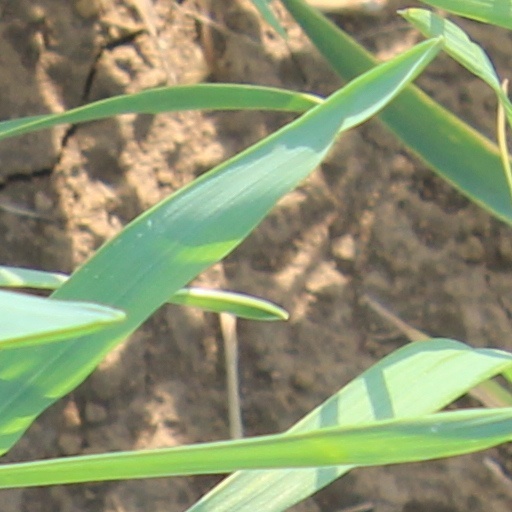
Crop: wheat